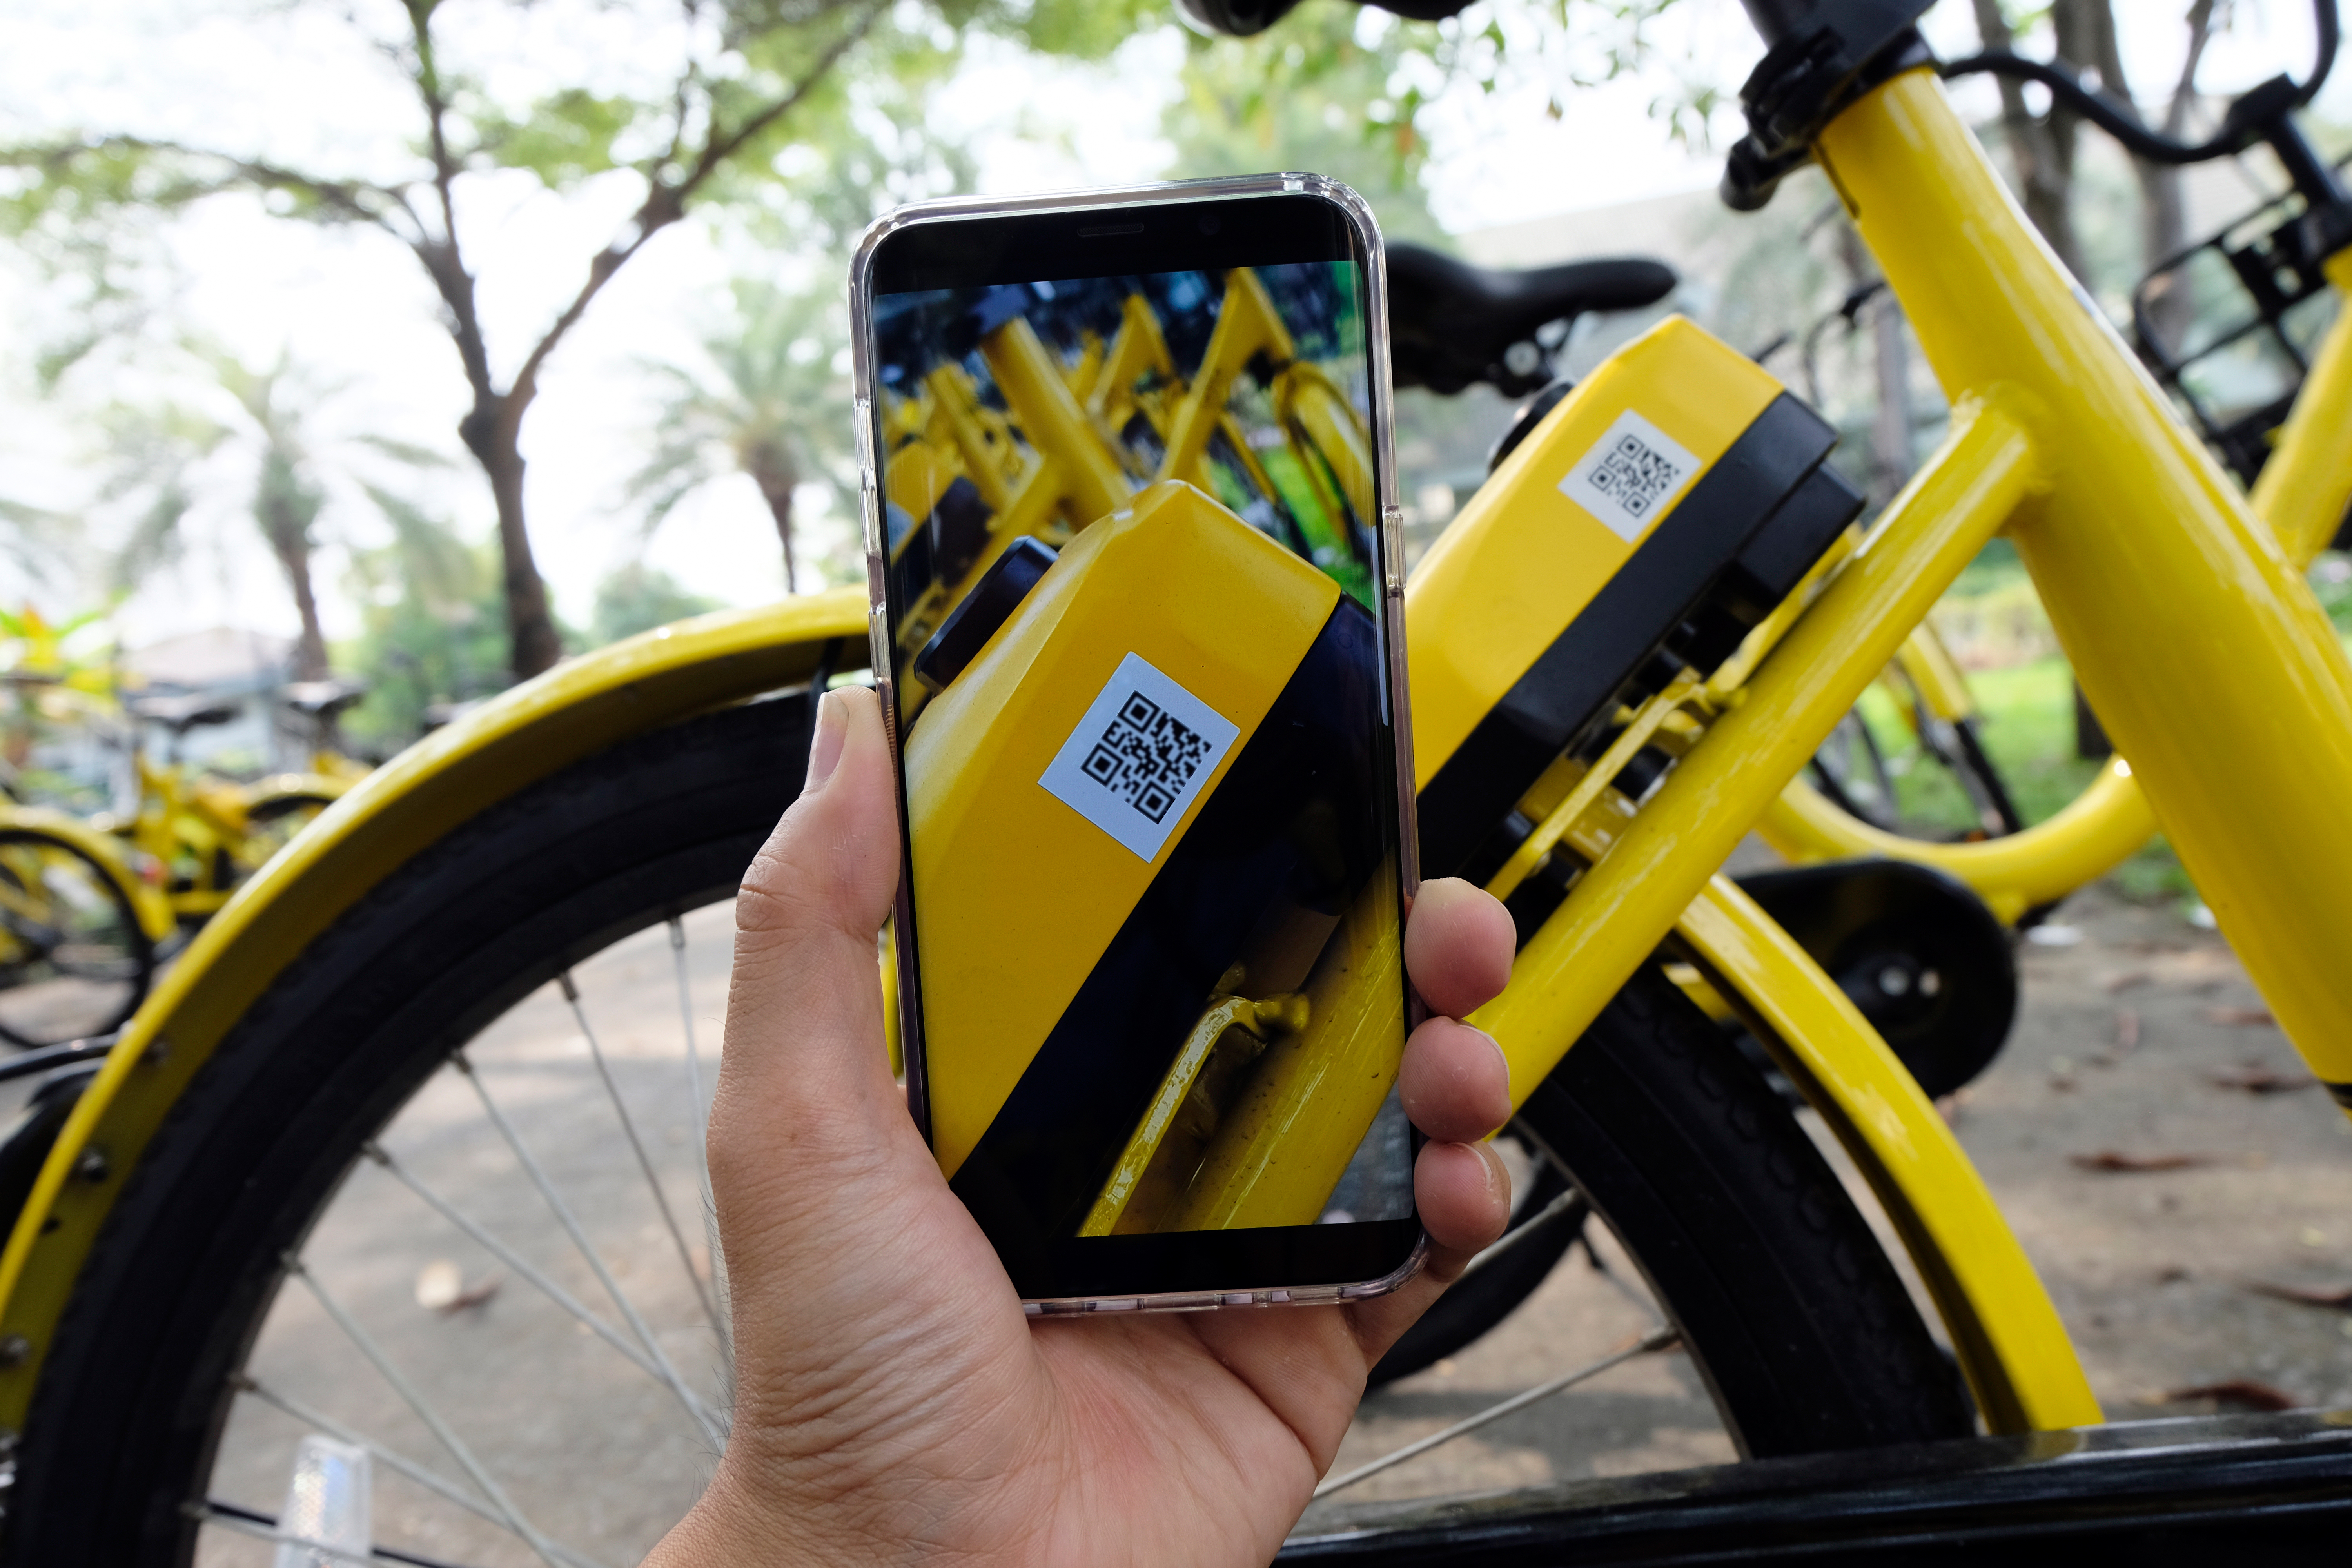
asia, asian, background, bicycle, bike, chengdu, china, chinese, city, cycle, day, editorial, fully, group, holiday, lifestyle, lined, lock, many, modern, outdoor, public, rent, rental, road, row, share, stand, station, street, system, tourism, transport, transportation, travel, urban, vehicle, wheel, world, yellow, equipment, healthy, hire, ride, sidewalk, sport, town, traffic